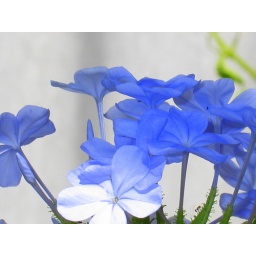
The flowers come in white or various shades of pink and blue.